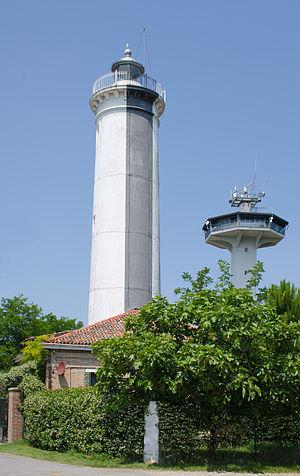
Le Lido de Venise est un fin cordon littoral qui s’étire sur une douzaine de kilomètres entre la lagune de Venise et la mer Adriatique dans la région de Vénétie en Italie du nord.